History of Raëlism

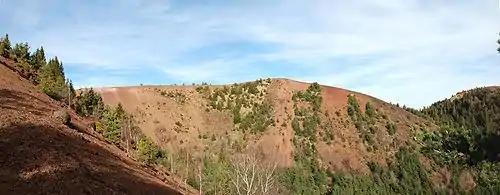
Puy de Lassolas

On the morning of 13 December 1973 (Julian Date 2442029), he had his first meeting with an extraterrestrial humanoid- an Eloha (plural: Elohim), who landed a UFO within an inactive volcano called Puy de Lassolas near the capital of Auvergne, France (Clermont-Ferrand).